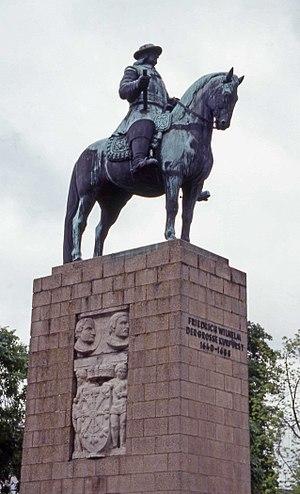
Cet article recense les statues équestres en Allemagne.